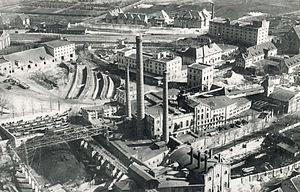
Zuckerfabrik Klein Wanzleben en 1923
KWS SAAT SE & Co. KGaA est une entreprise allemande, spécialisée dans la sélection végétale et présente dans environ 70 pays. La gamme de produits comprend des semences de variétés de betterave sucrière, maïs, céréales, colza